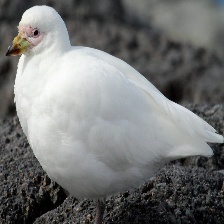
Species: SNOWY SHEATHBILL
Scientific name: CHIONIS ALBUS